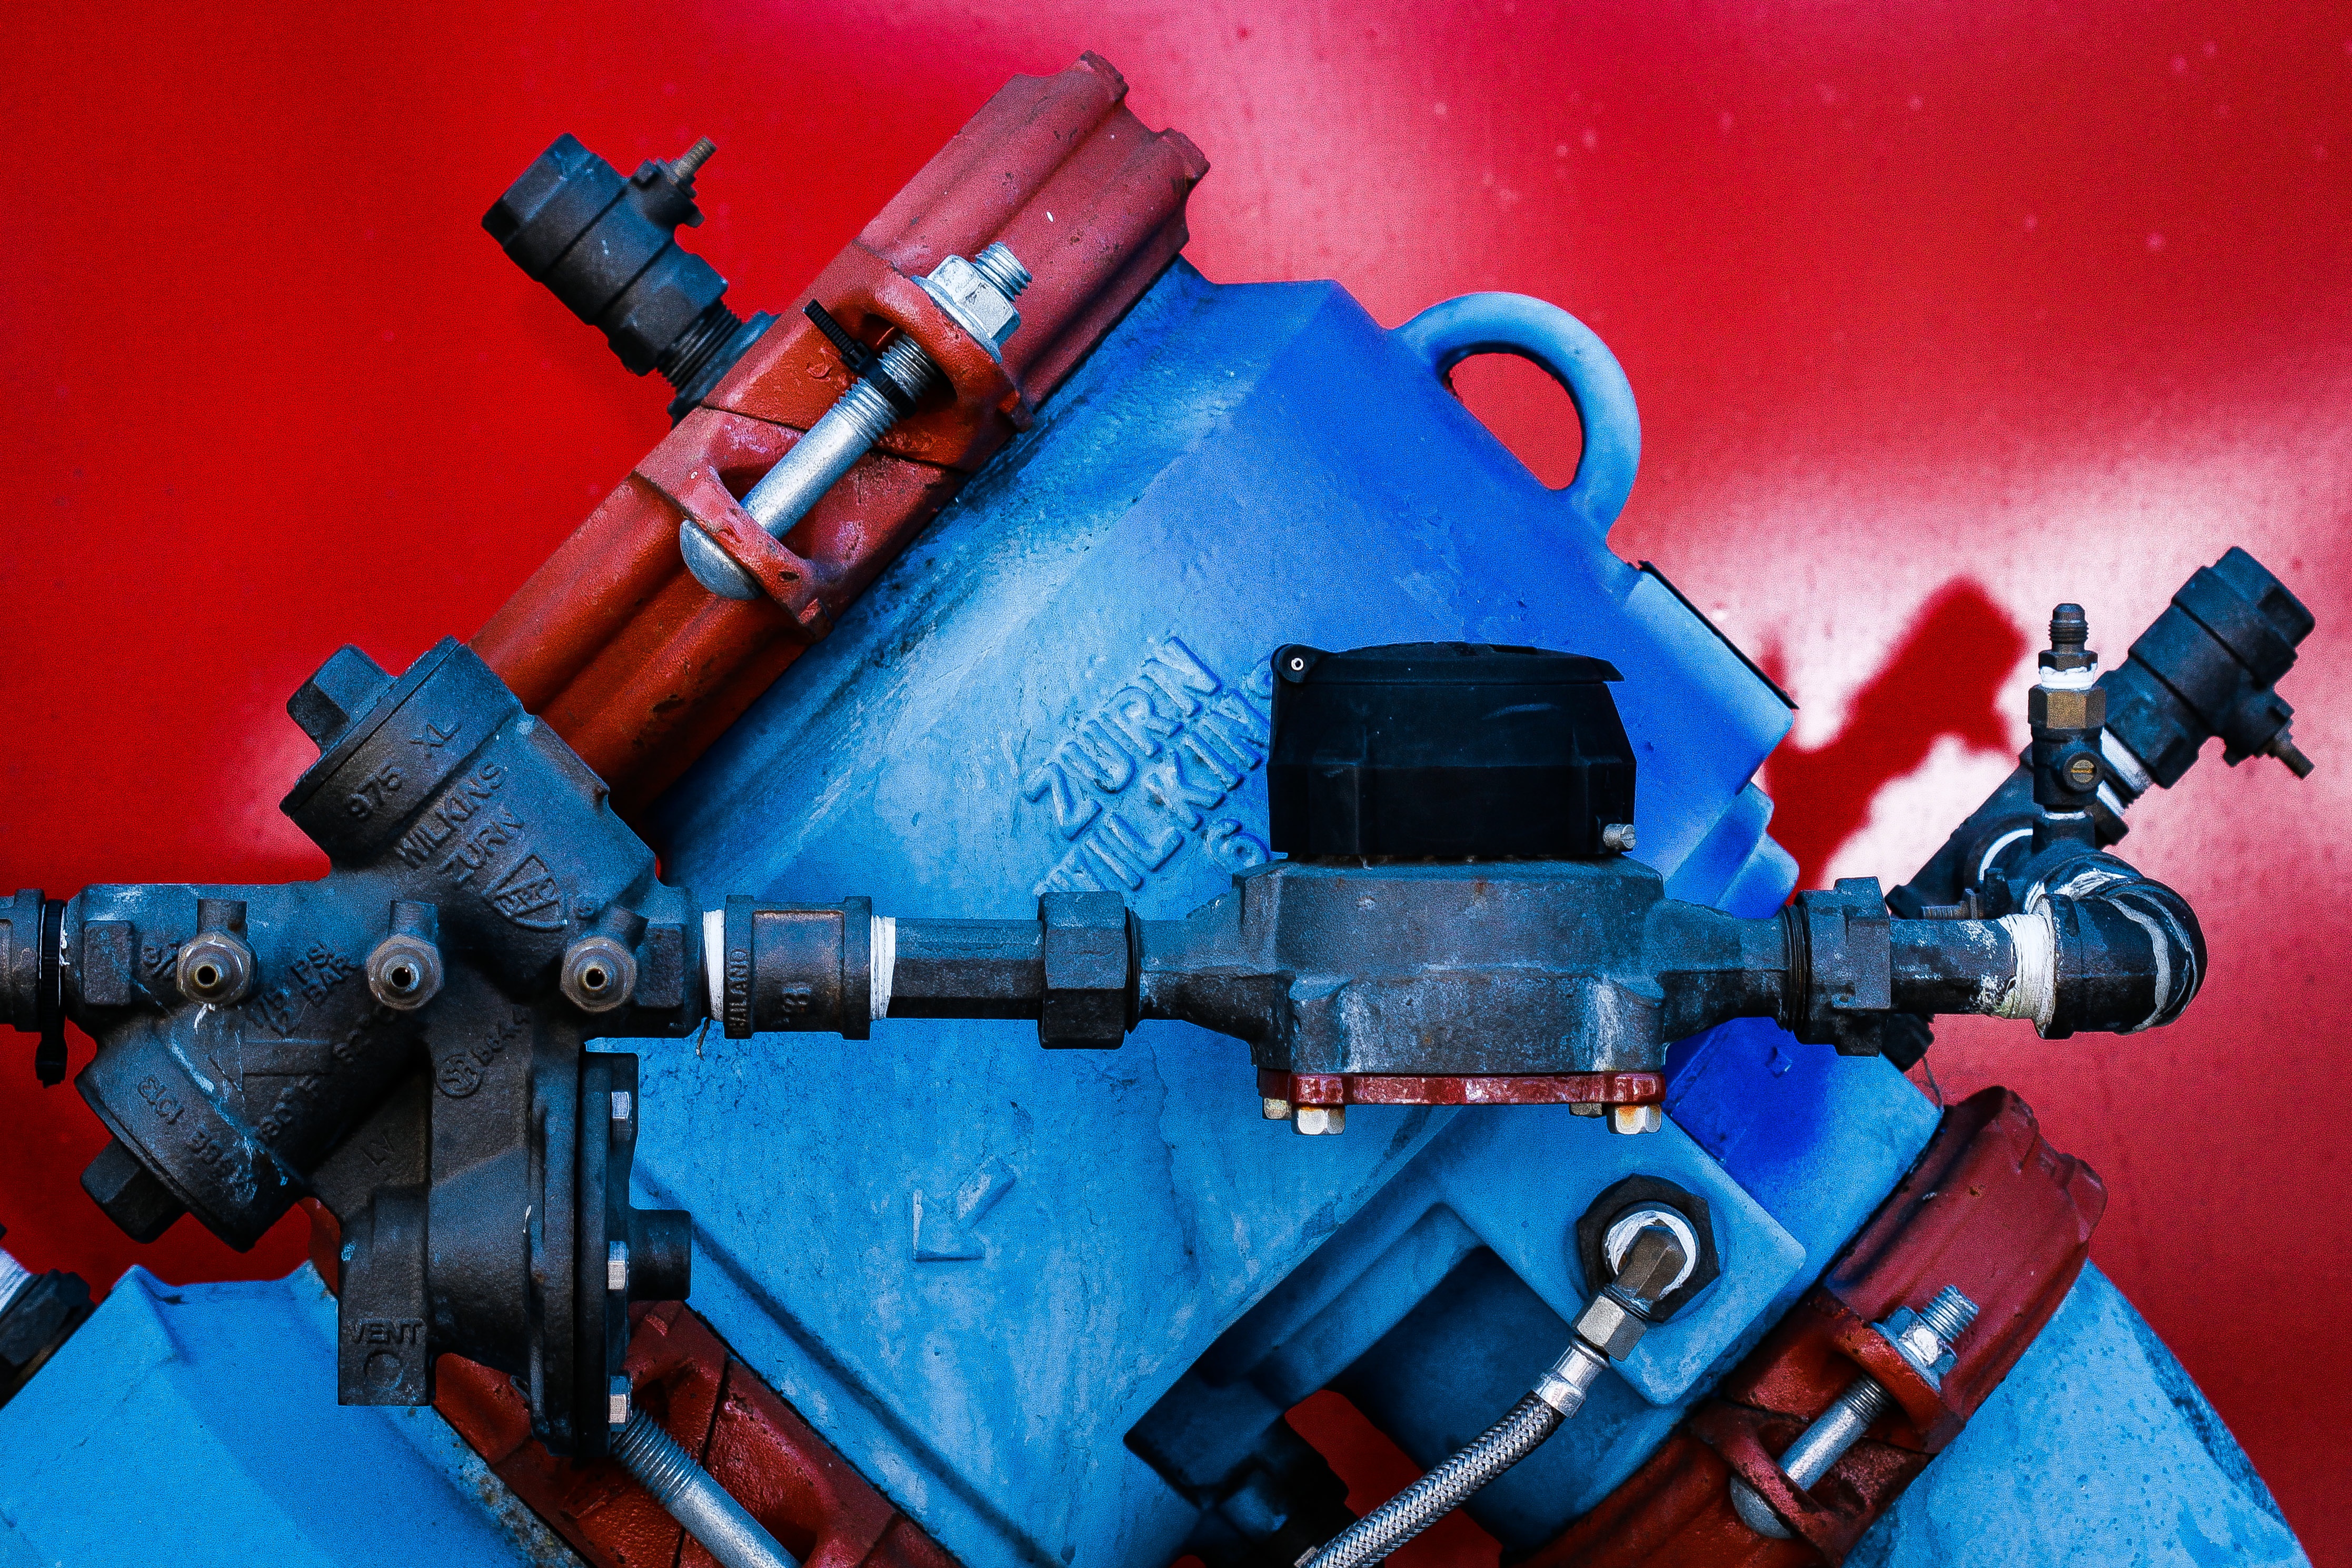
red, machine, blue, toy, screenshot, mecha